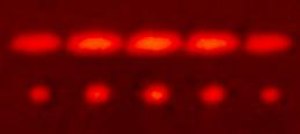
Diffraktion / Diffraktion i dobbeltspalte / Flere spalter
Fordelingen af lys i interferensmønsteret bag forhindringer med henholdsvis to (øverst) og fem (nederst) åbninger.
Når bølger sendes igennem snævre åbninger godt og vel på størrelse med bølgernes længde, spredes de i bestemte mønstre: Dette fænomen kaldes for diffraktion. Et eksempel på optisk diffraktion ses på cd- og dvd-skiver, hvor informationen på »data-siden« danner et mere eller mindre regelmæssigt mønster med detaljer på størrelse med lysbølger. Lys med forskellige bølgelængder reflekteres i forskellige retninger, så set i ellers »farveløst« hvidt lys stråler disse skiver i farverige »regnbuemønstre«.